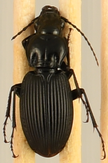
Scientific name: Pterostichus lachrymosus
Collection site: Mountain Lake Biological Station NEON (MLBS), plot MLBS_009